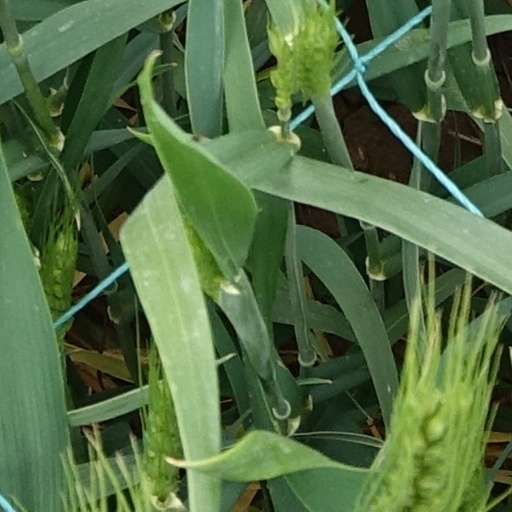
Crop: wheat